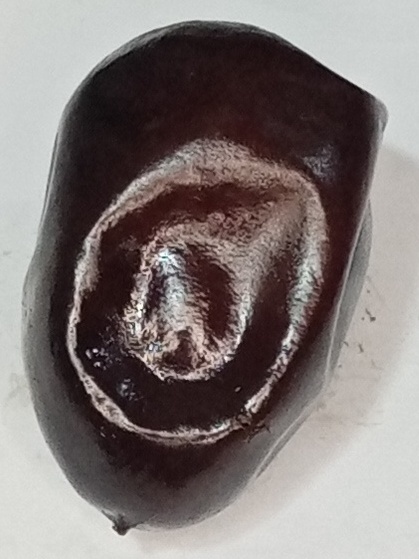
Variety: kupro
Size: large
Grade: grade-2